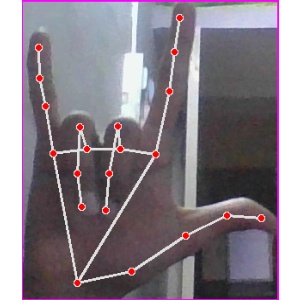
अक्षर: व